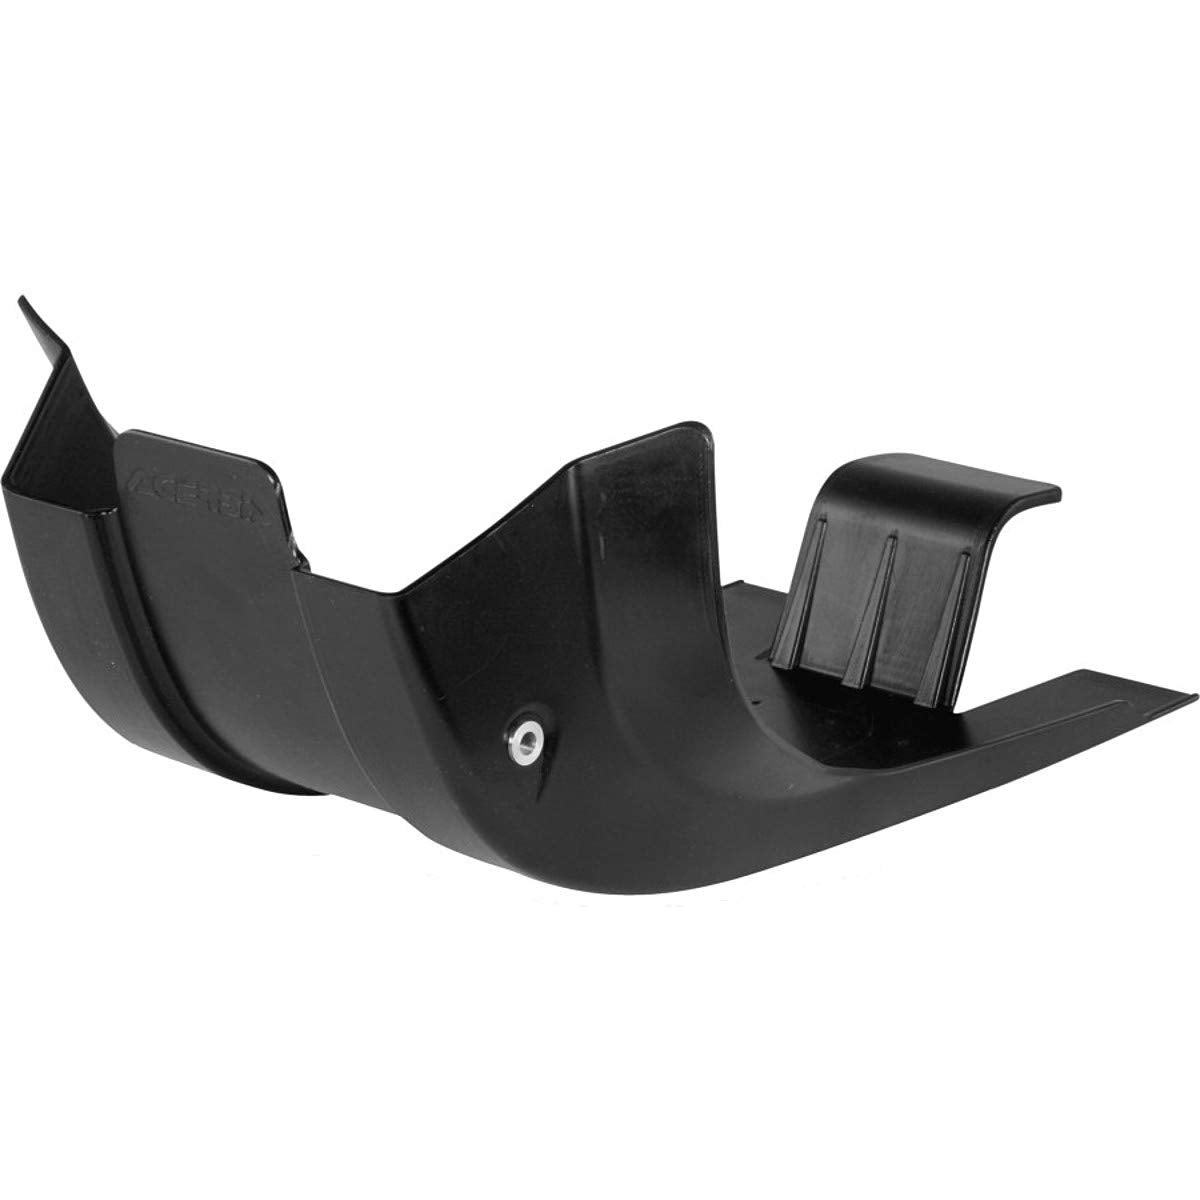
Acerbis - 10-18 KTM MX RMZ250 Skid Plate - Black (2215030001)
Brand: Acerbis
SKID PLATE- MX RMZ250:10-11 2215030001 FEATURES Acerbis plastics are a top choice for riders who demand the best in quality, performance, and durability. With their innovative designs, advanced materials, and commitment to sustainability, Acerbis products are the perfect choice for anyone who wants to ride with confidence and style. Precision manufactured for a perfect fit Follow the manufacturer's specifications for safe usage Vehicle specific applications for perfect fit
Category: Vehicles & Parts > Vehicle Parts & Accessories > Motor Vehicle Parts > Motor Vehicle Braking > Back Plates